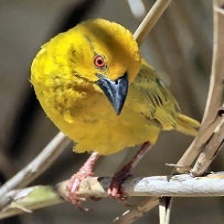
Species: EASTERN GOLDEN WEAVER
Scientific name: PLOCEUS SUBAUREUS